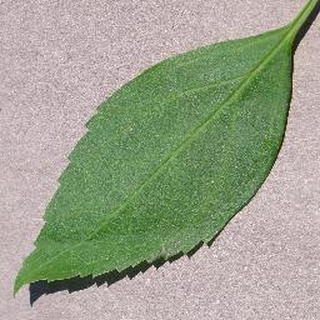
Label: healthy_cherry